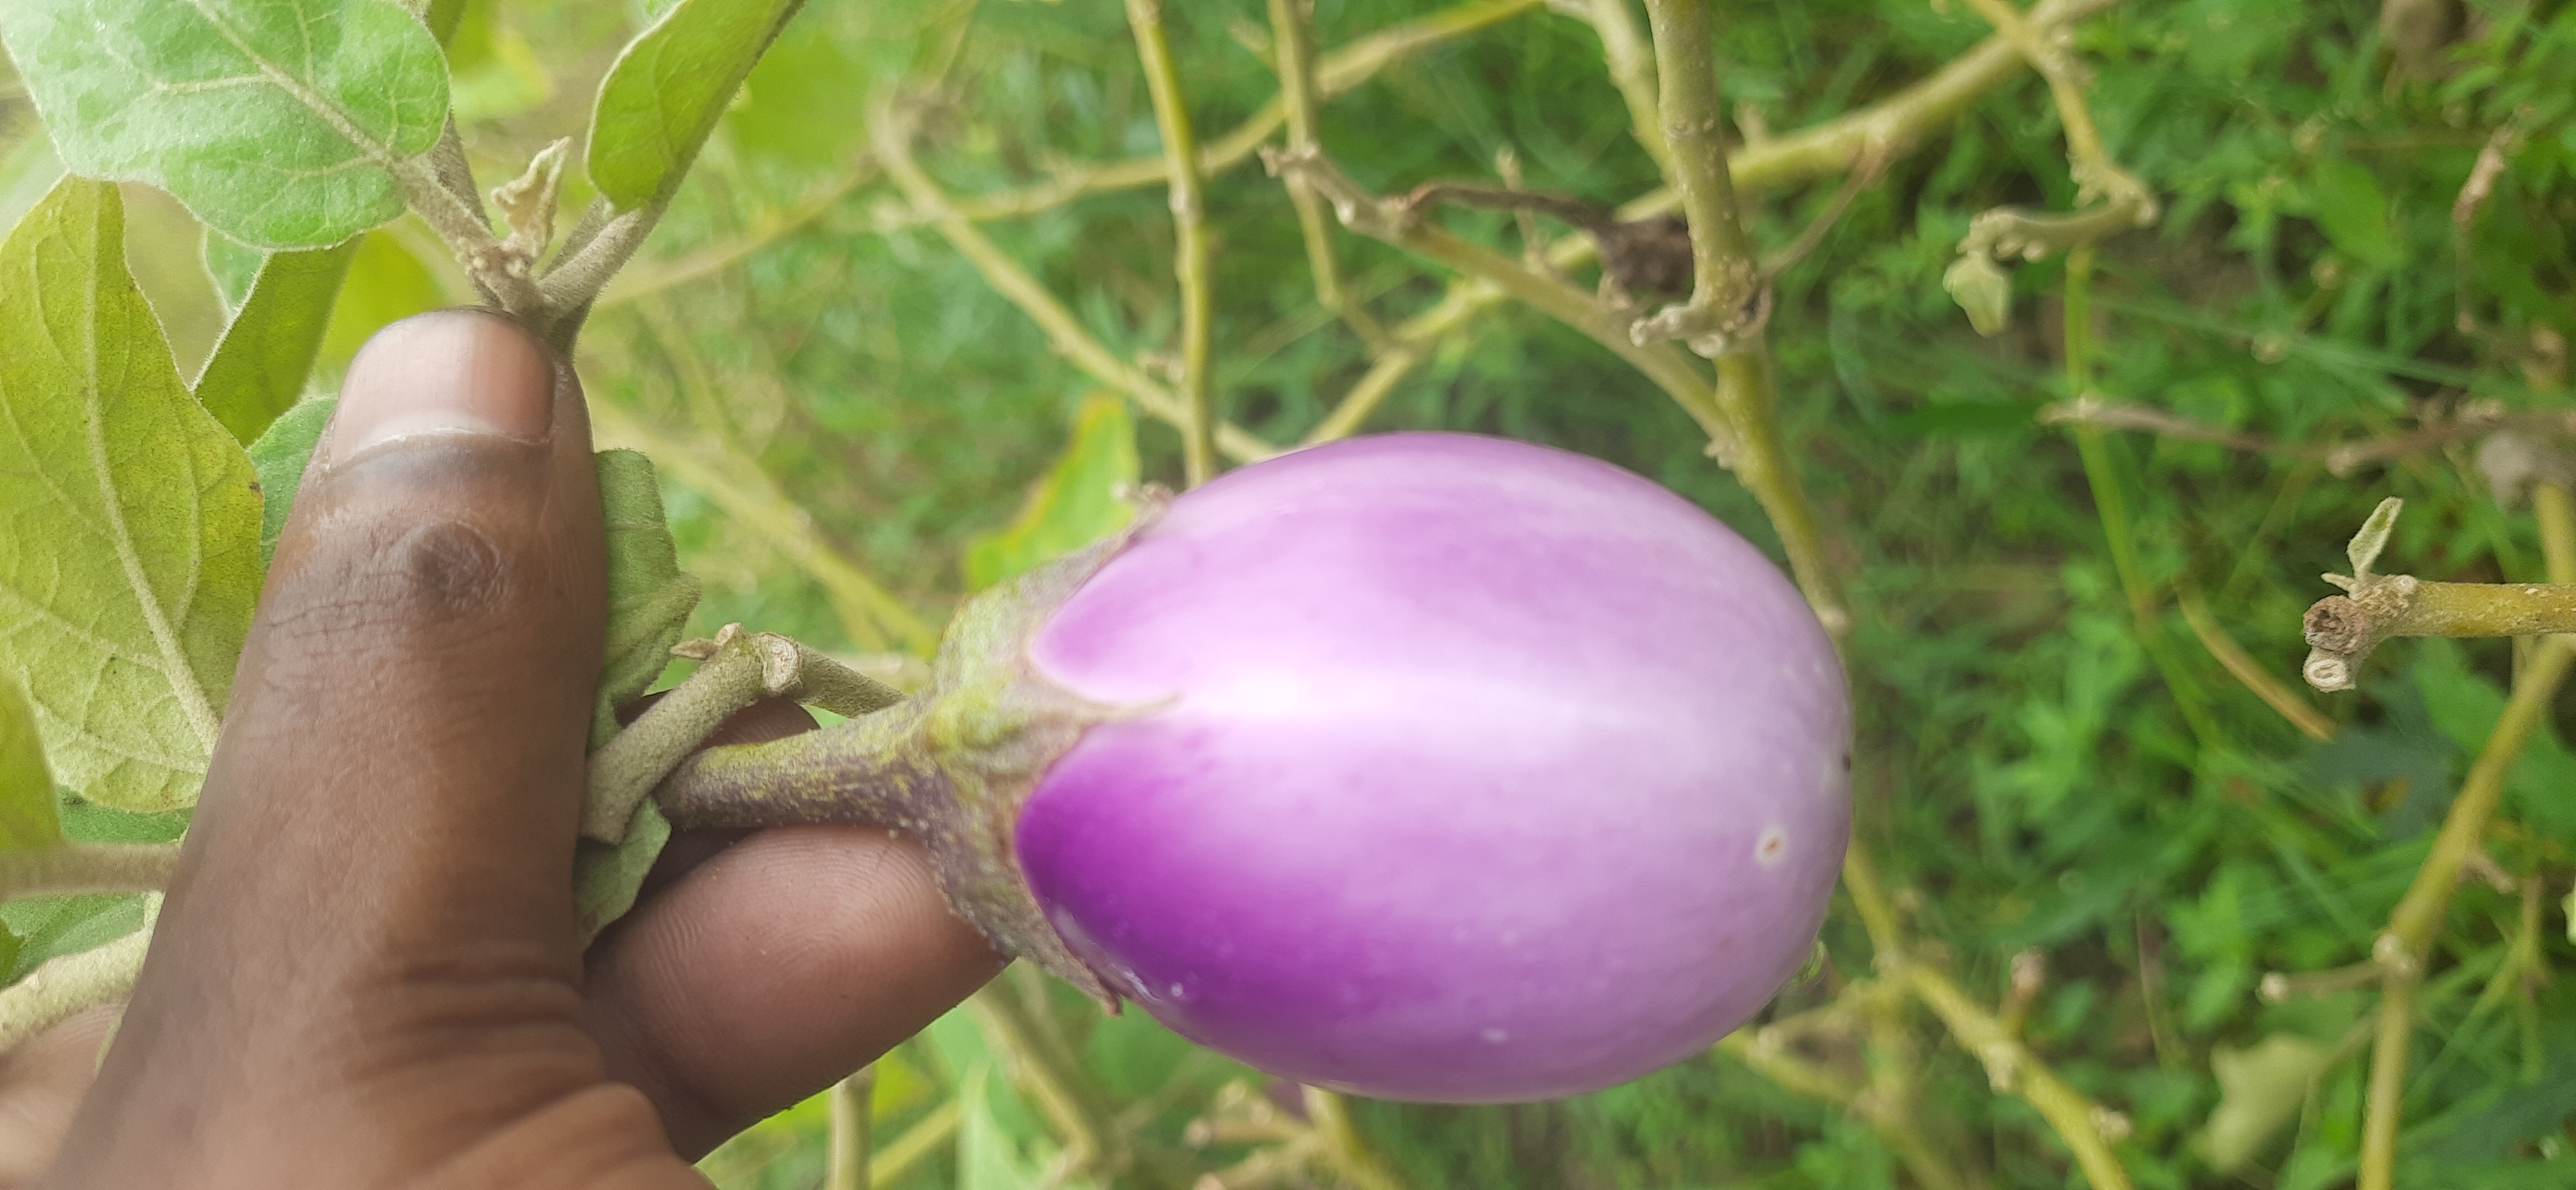
Label: Healty Brinjal